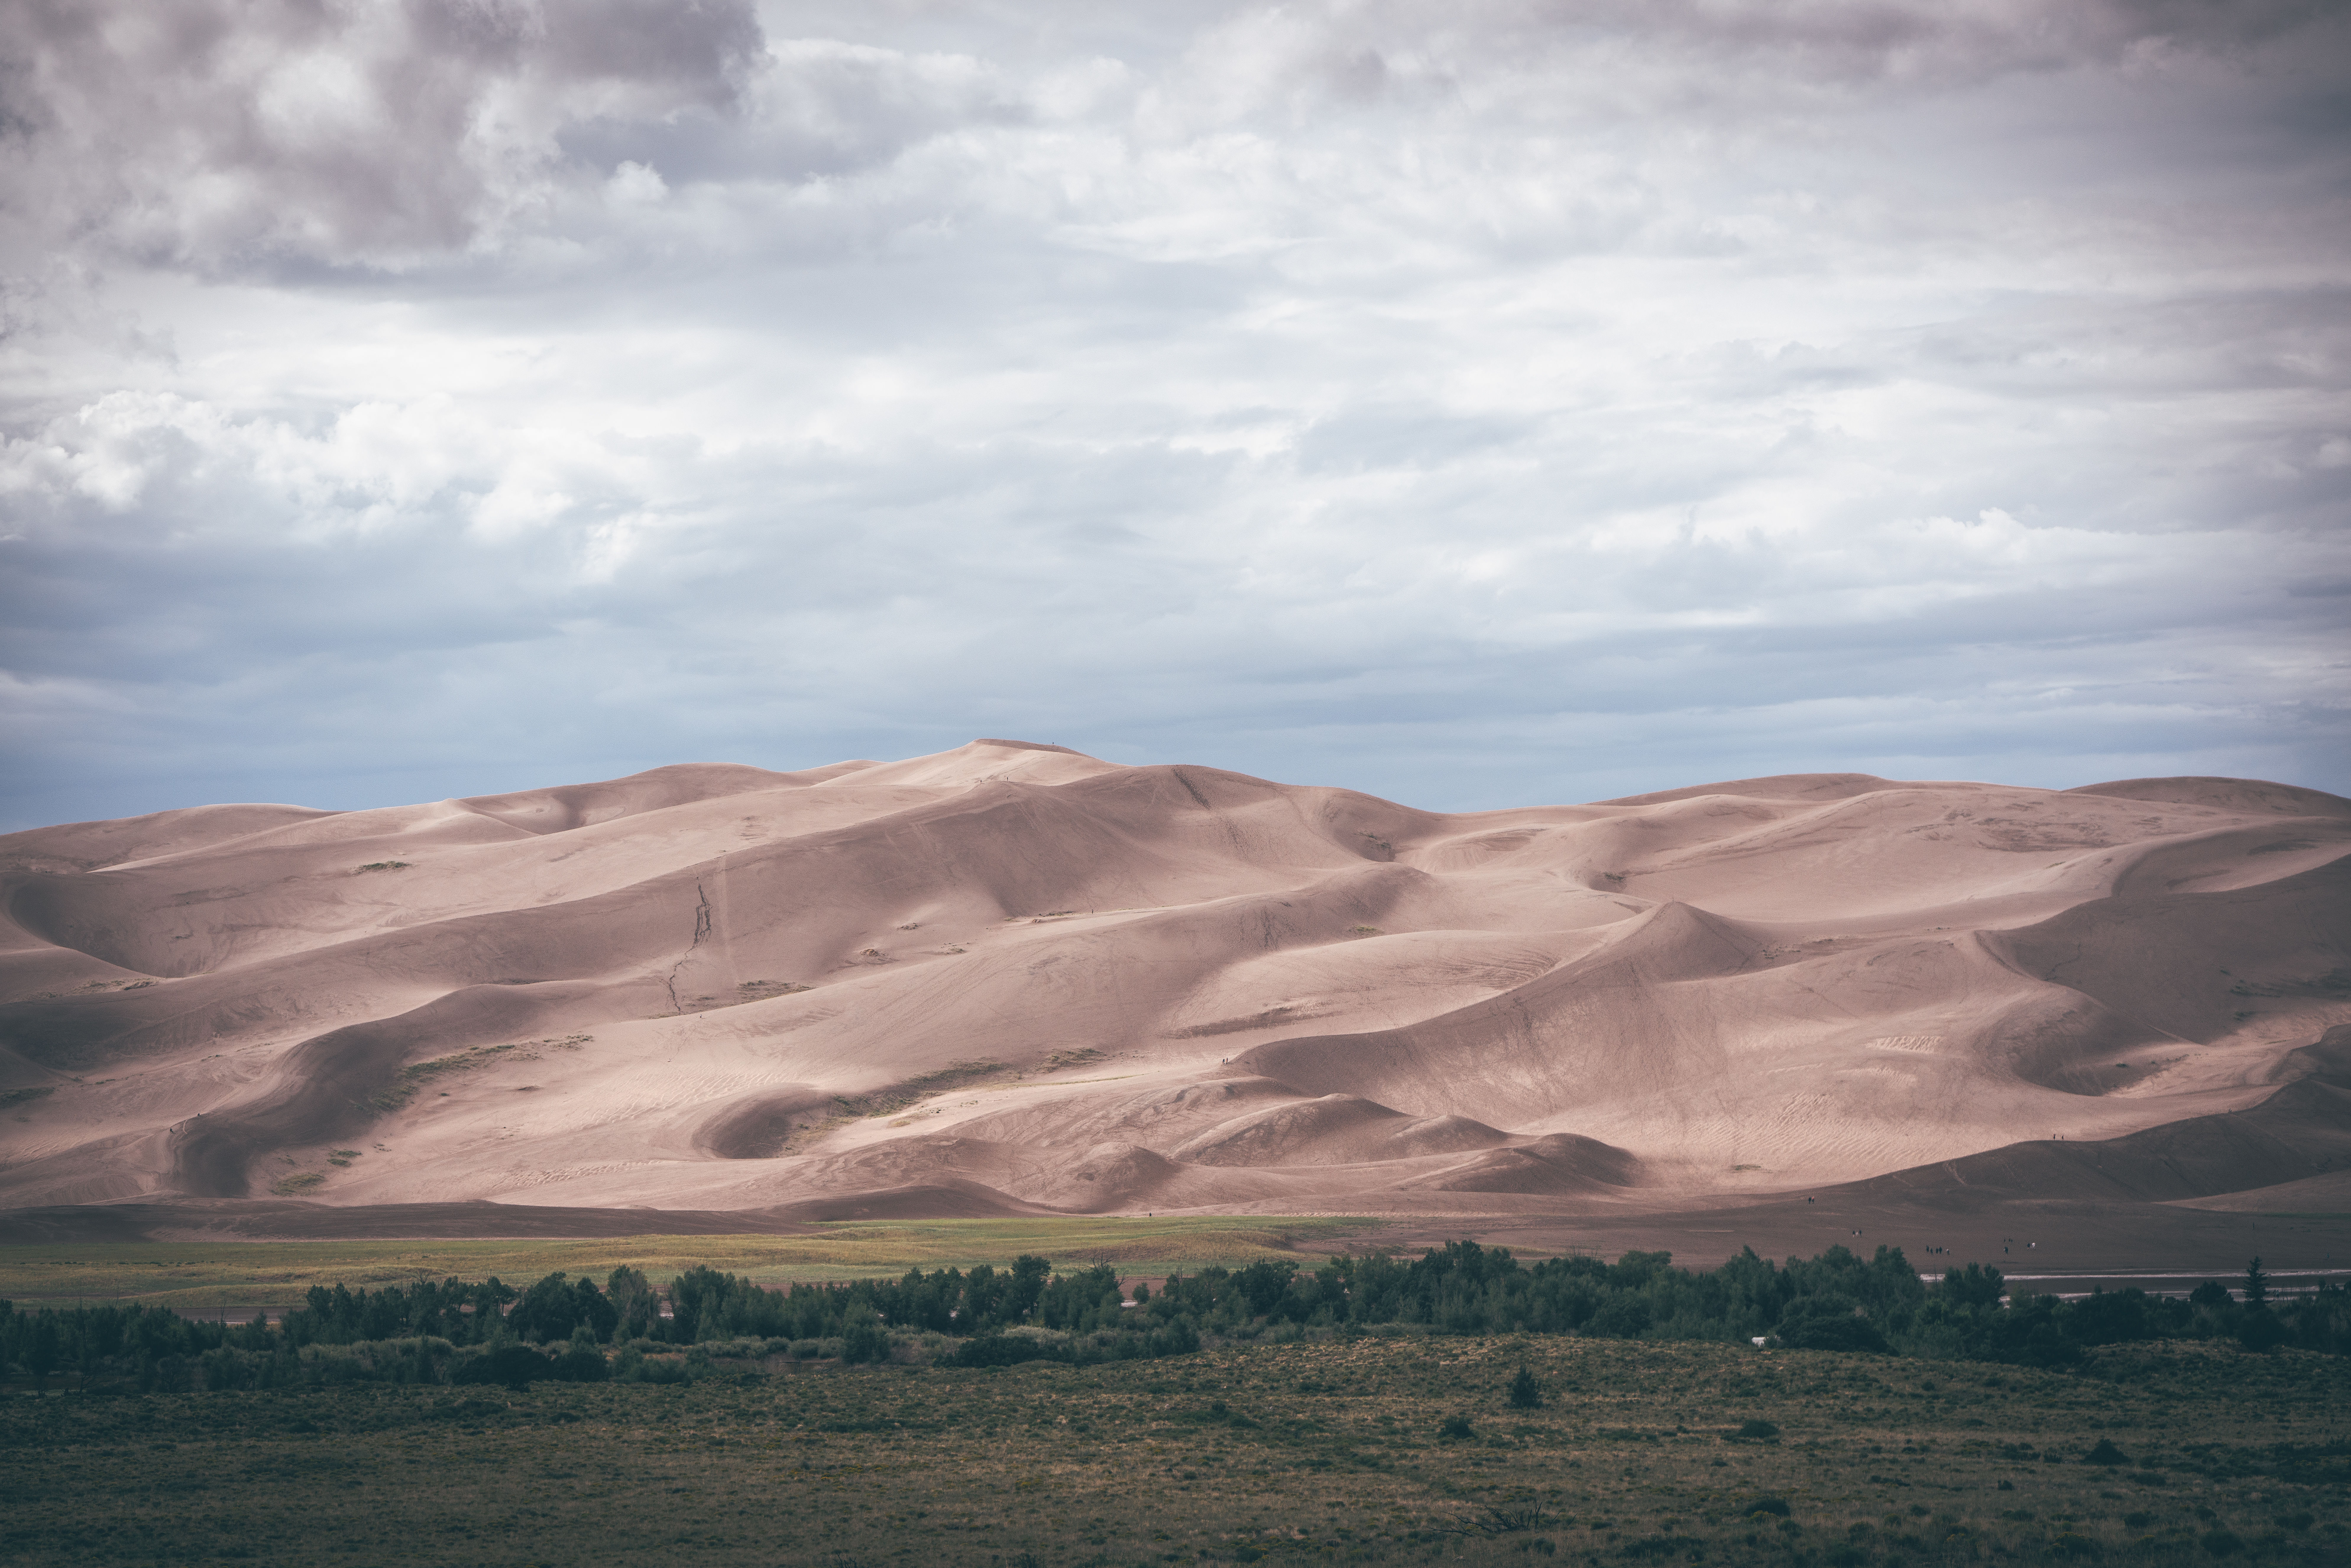
landscape, sea, nature, sand, rock, horizon, wilderness, mountain, cloud, sky, sunrise, morning, hill, desert, dawn, valley, dry, scenic, plain, outdoors, badlands, plateau, habitat, steppe, landform, natural environment, geographical feature, atmospheric phenomenon, aeolian landform, mountainous landforms